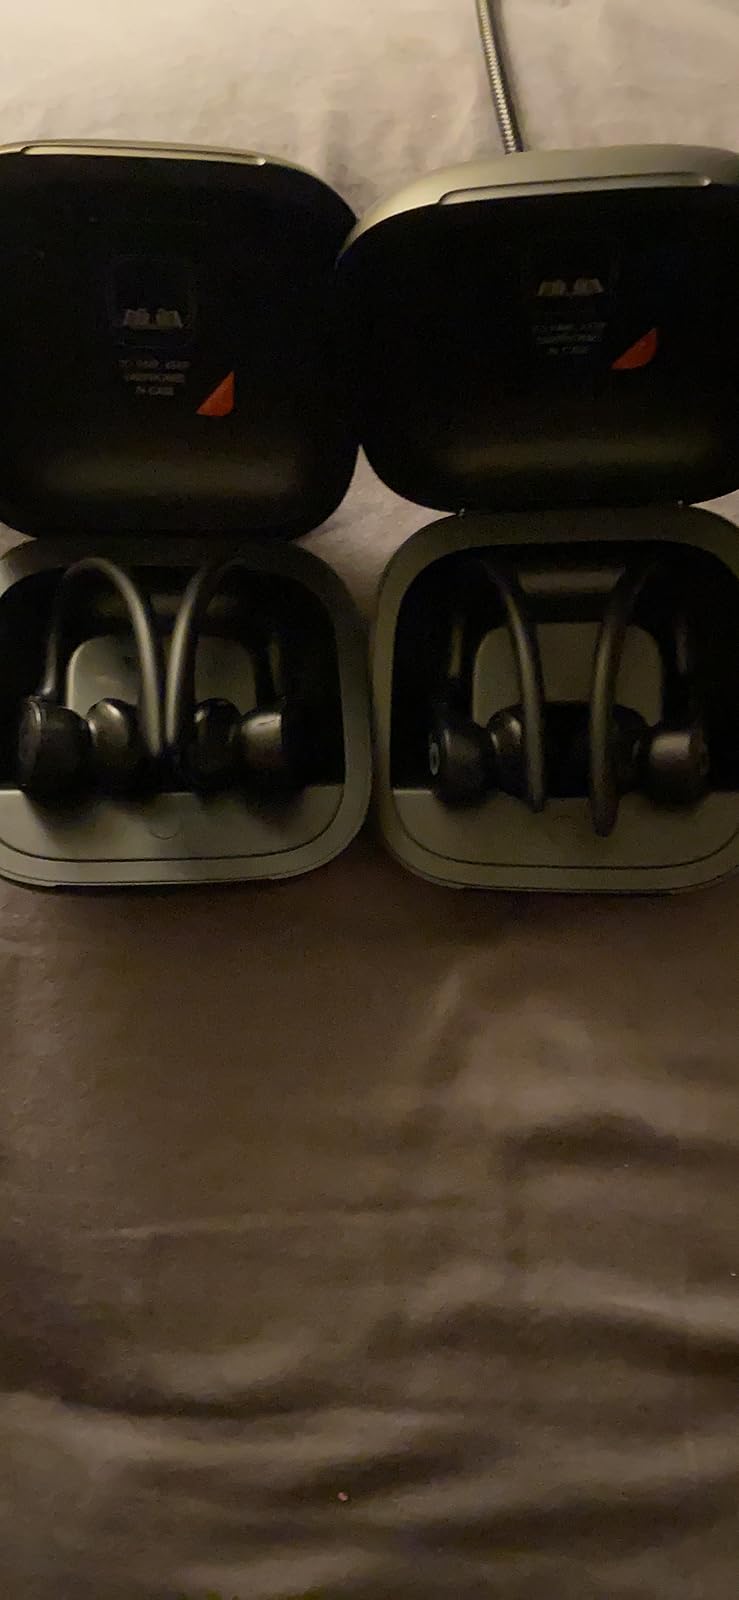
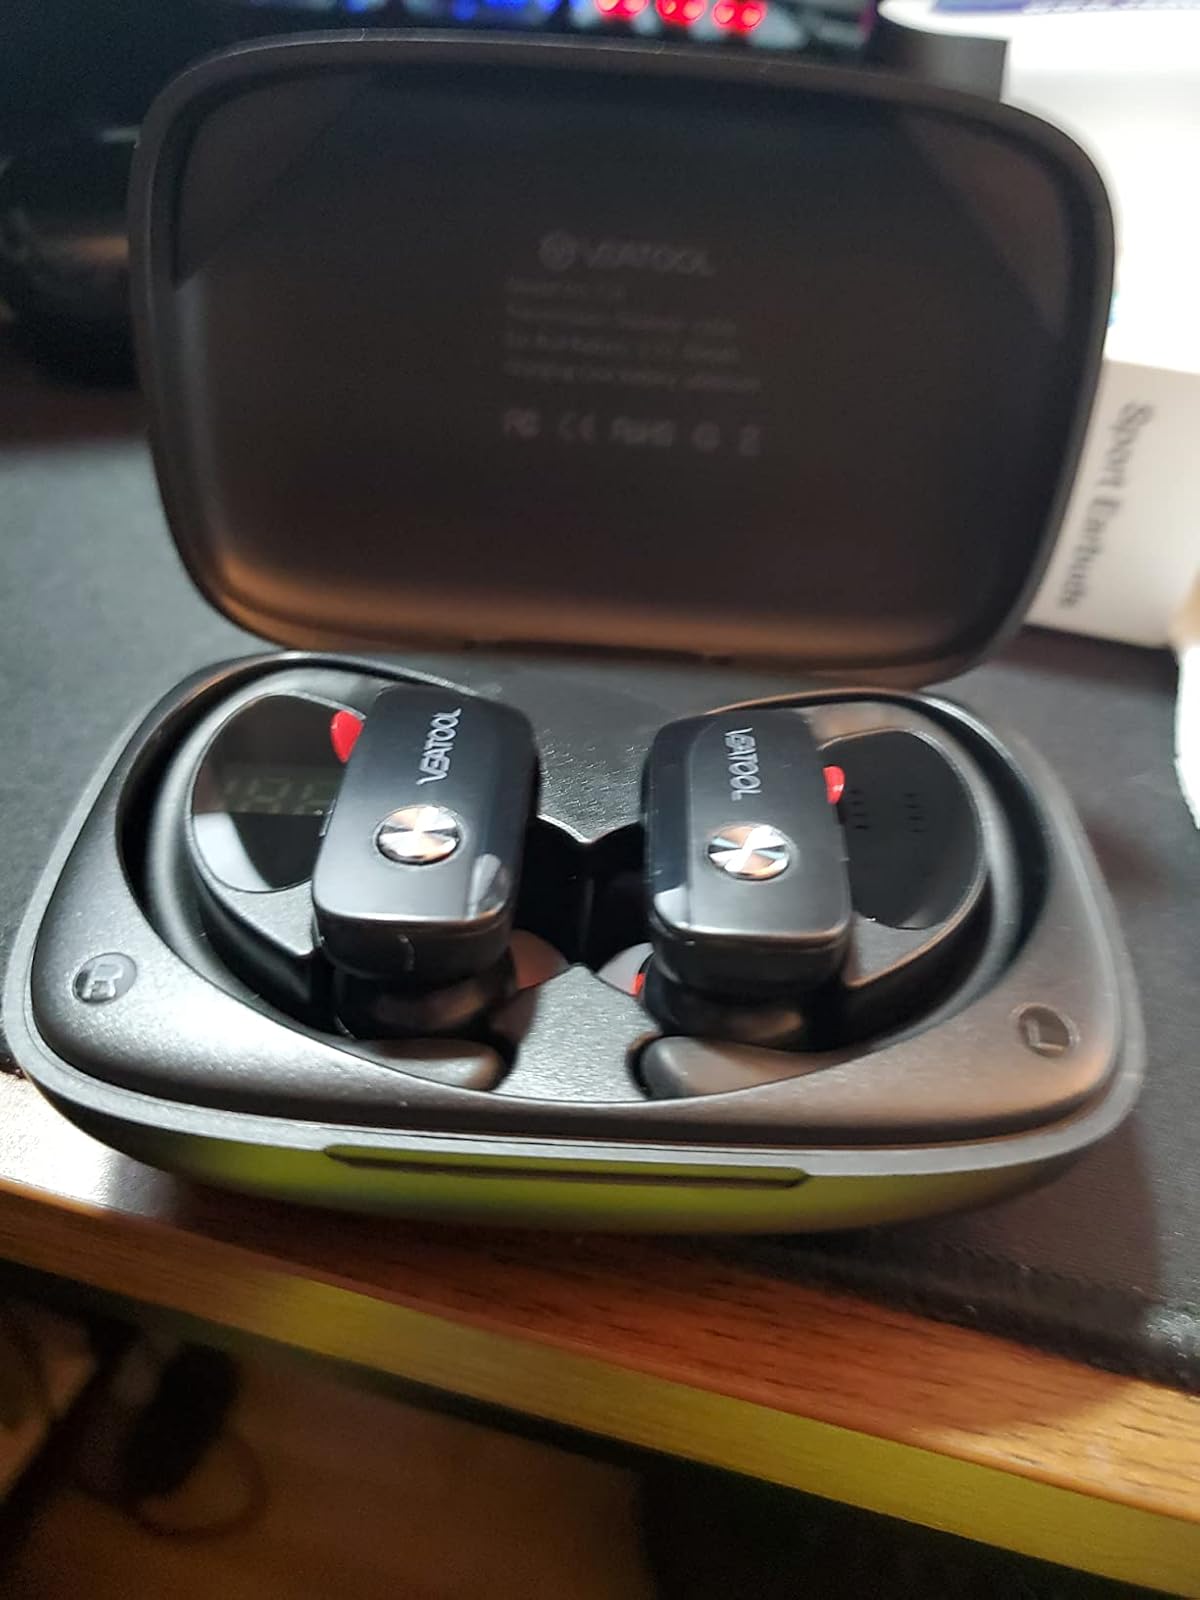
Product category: earbuds
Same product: no